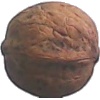
Label: walnut